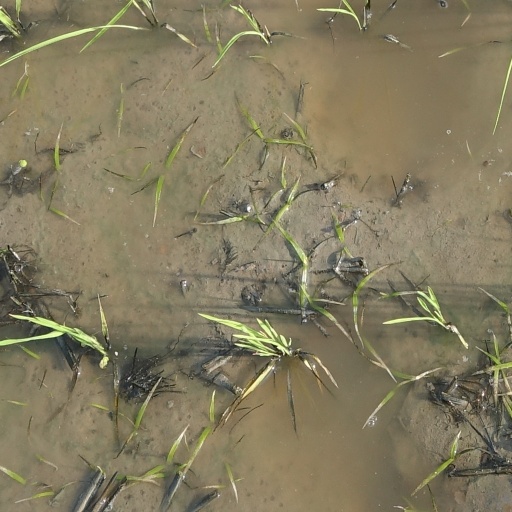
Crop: rice